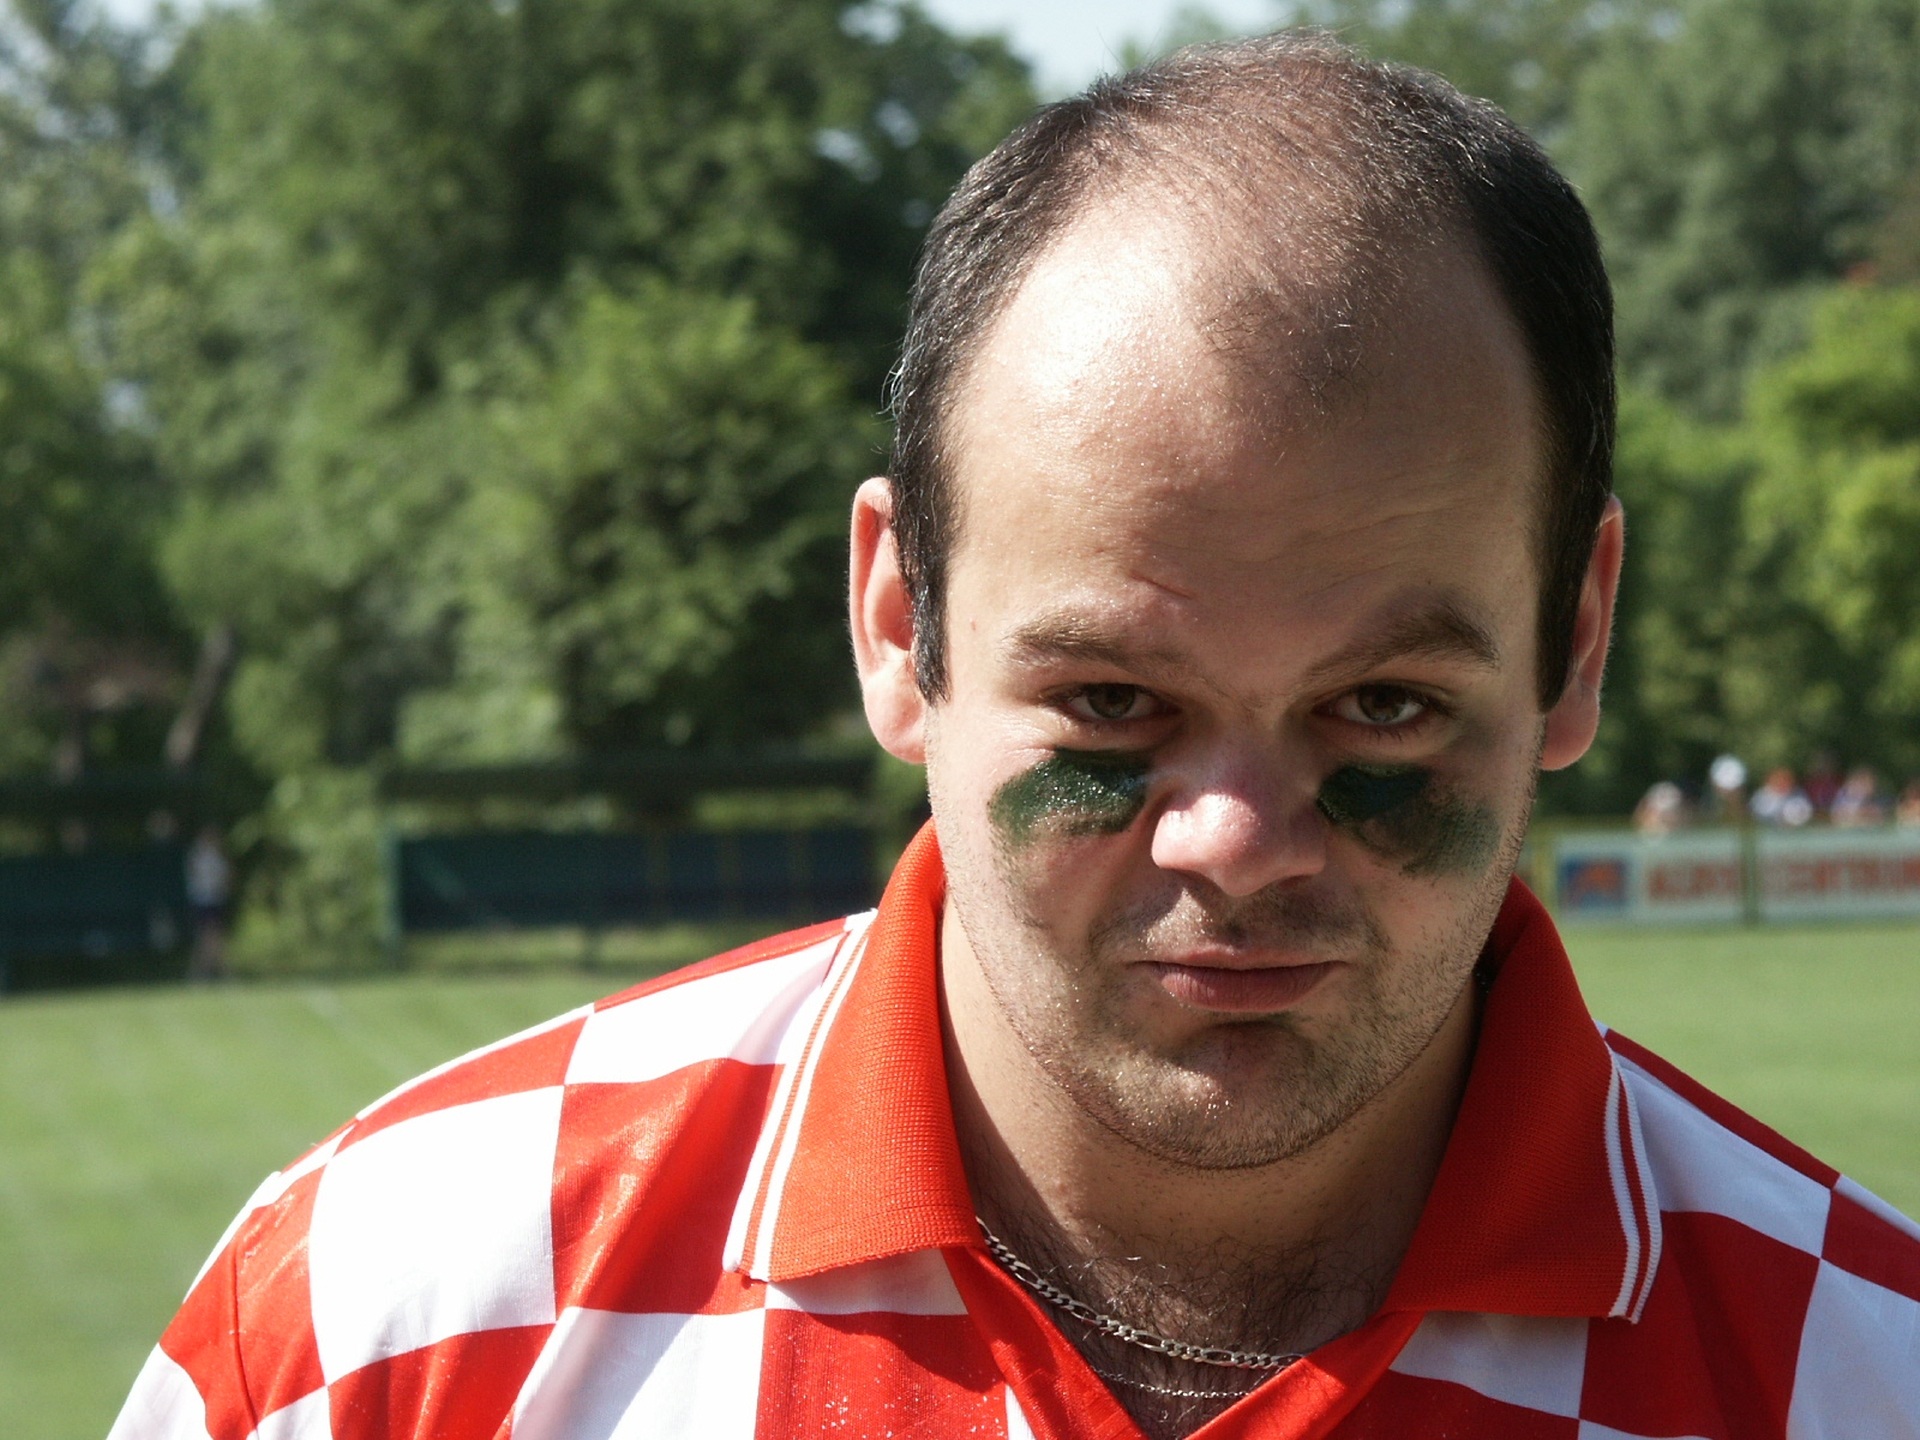
person, football, hairstyle, player, face, one, sports, head, jockey, painted, footballer, shading, furious, football player, endurance sports